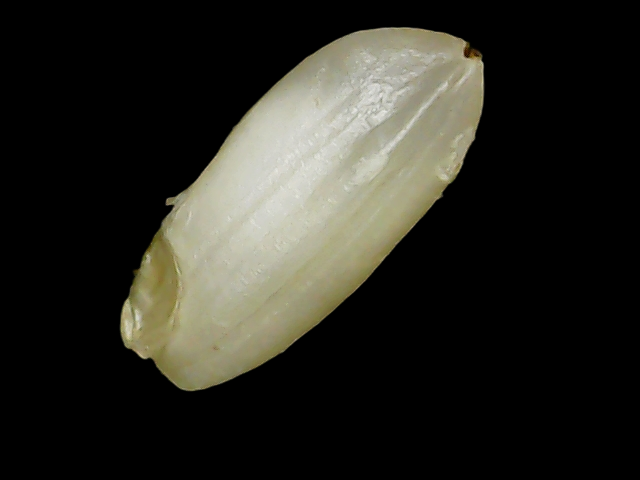
Rice variety: Binadhan10